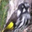
Label: bird